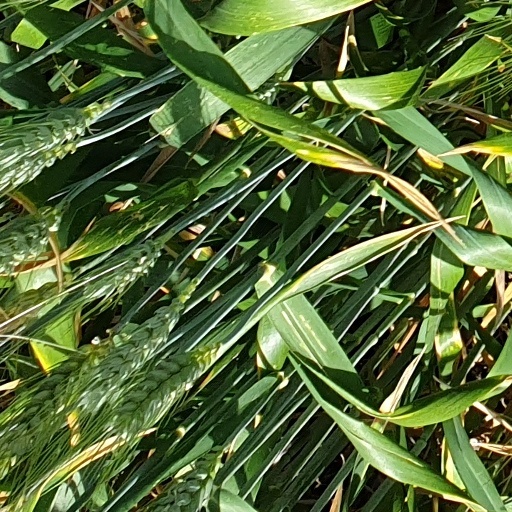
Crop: wheat